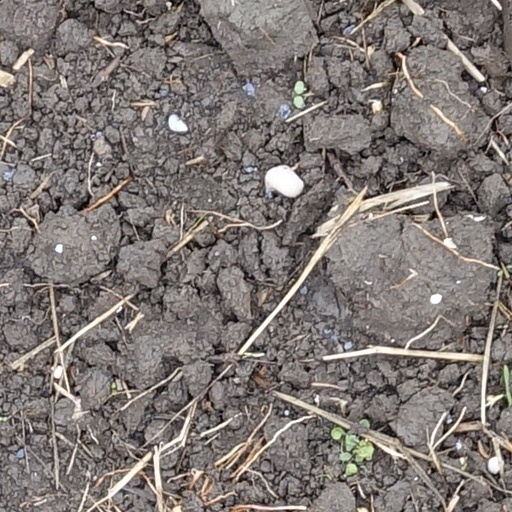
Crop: wheat